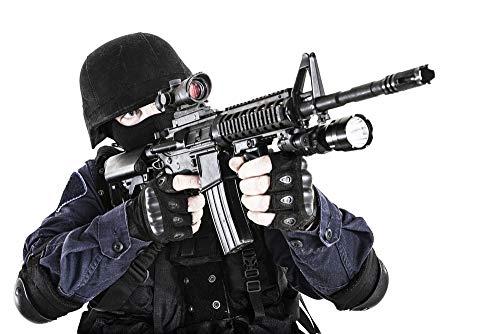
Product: Posterazzi PSTZAB100255M Special Weapons and Tactics (SWAT) Team Officer with his Gun Photo Print, 11 x 17, Multi
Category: Toys & Games | Toy Figures & Playsets
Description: Title=School of Barracudas Sphyrna qenie, Indonesia.
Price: $24.99 $24.99
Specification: PackageDimensions:30x2x2inches|ItemWeight:1pounds|ShippingWeight:1pounds|Manufacturer:Posterazzi|ASIN:B081NSJKWY|Itemmodelnumber:PSTZAB100255M